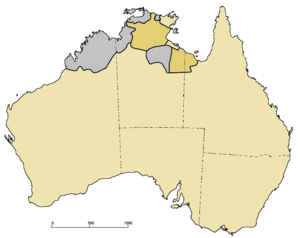
Les langues aborigènes d'Australie regroupent de nombreuses familles de langues et isolats originaires d'Australie et des îles alentour, exception faite de la Tasmanie. Les relations entre ces langues ne sont pas très claires, mais de nombreuses études s'efforcent d'améliorer notre connaissance dans ces domaines.